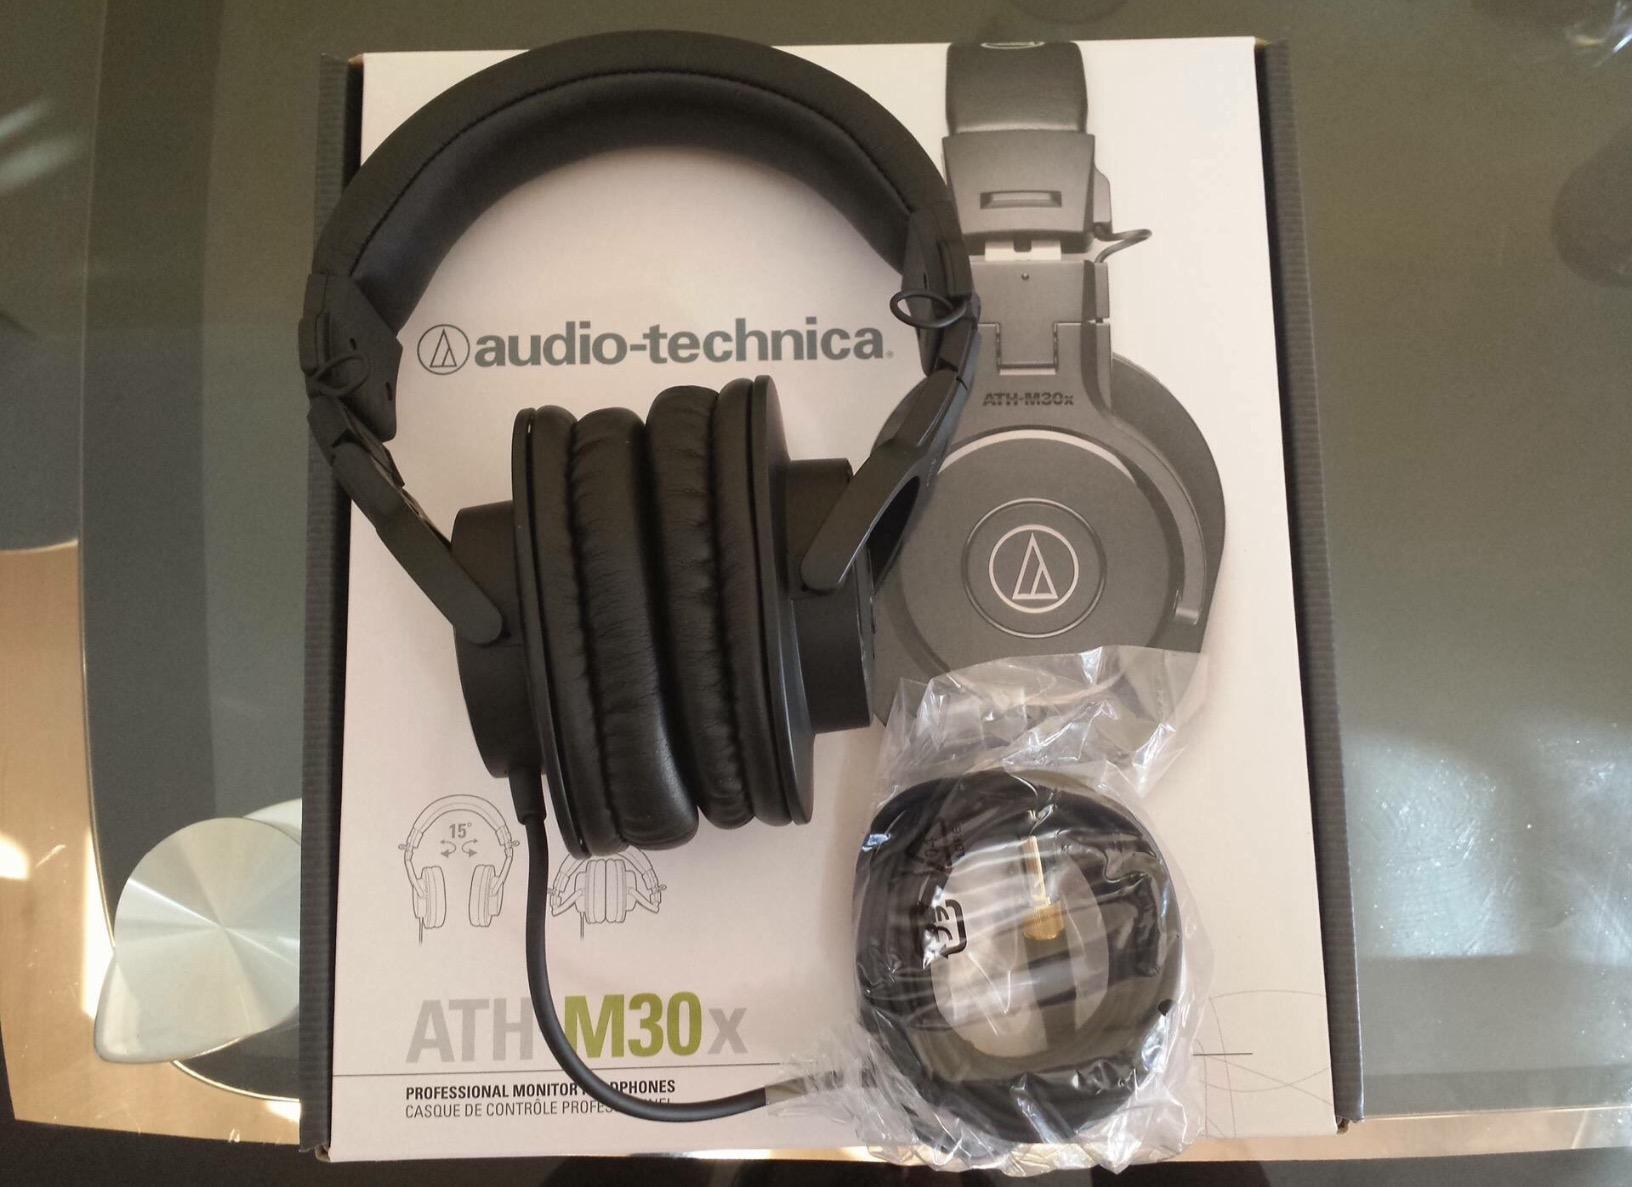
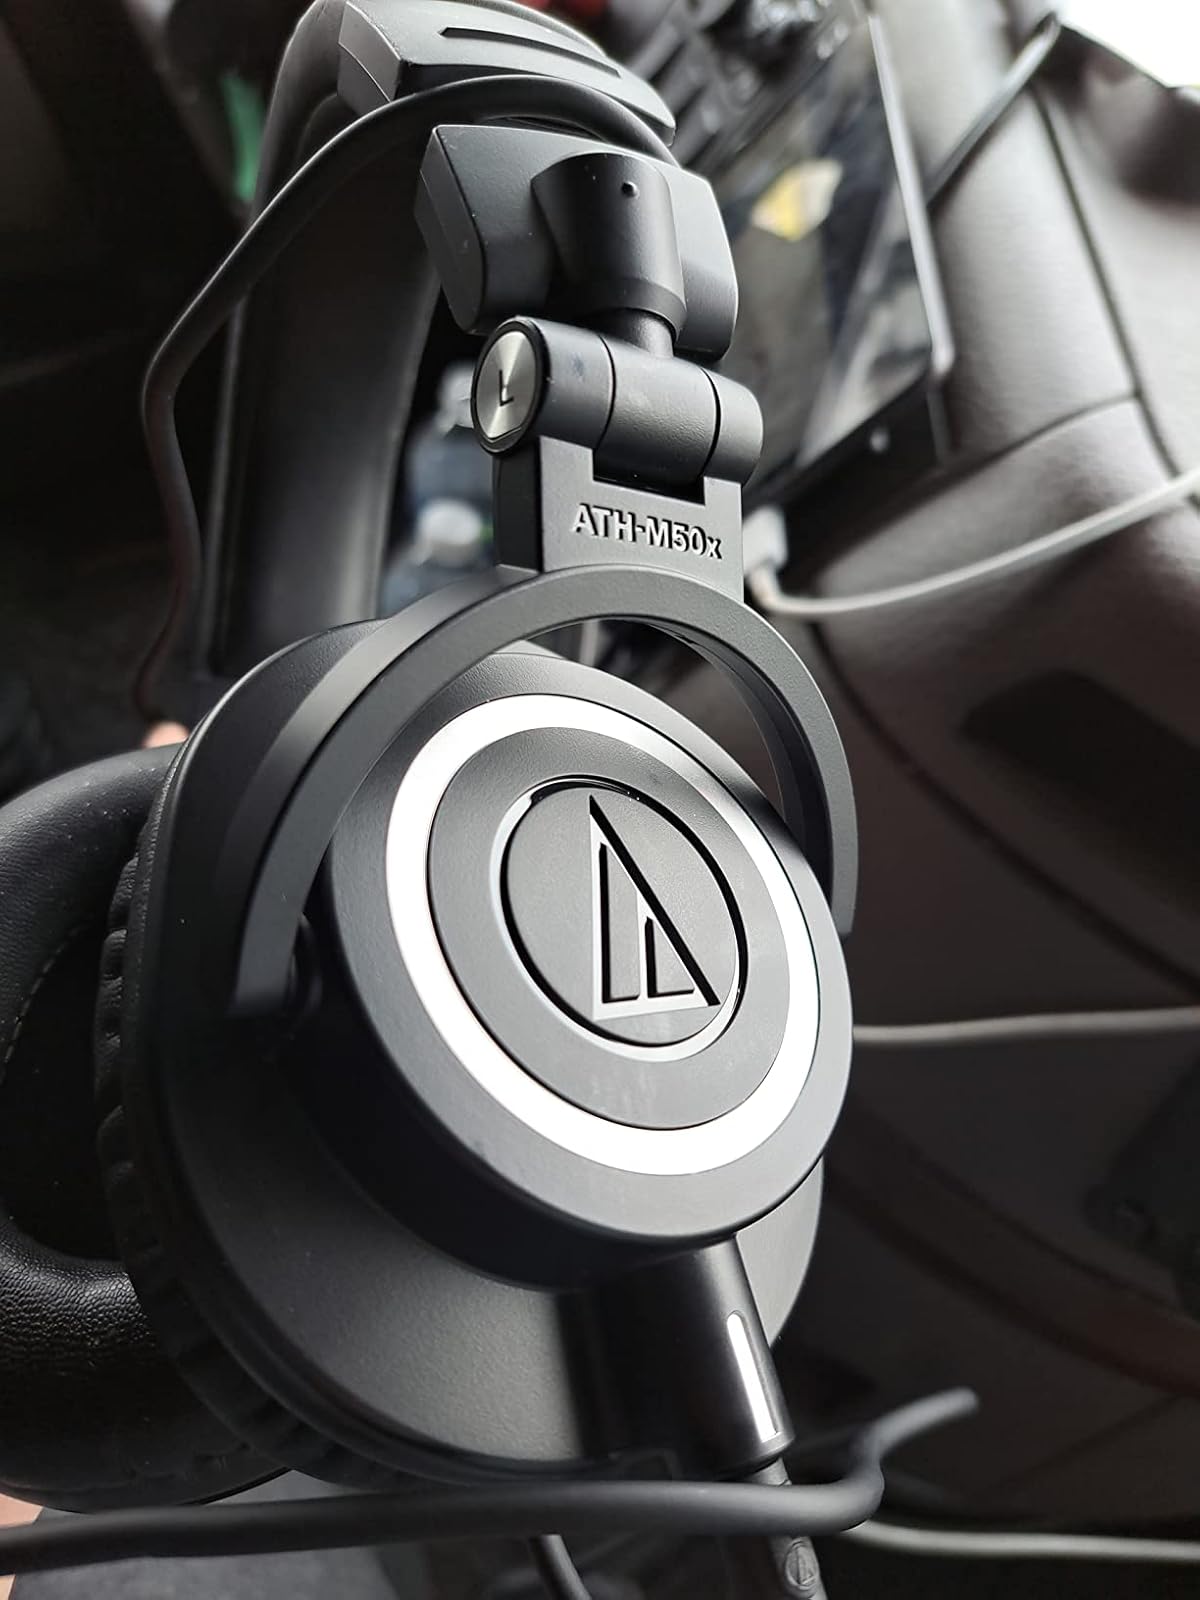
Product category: headphones
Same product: no